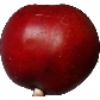
Label: nectarine